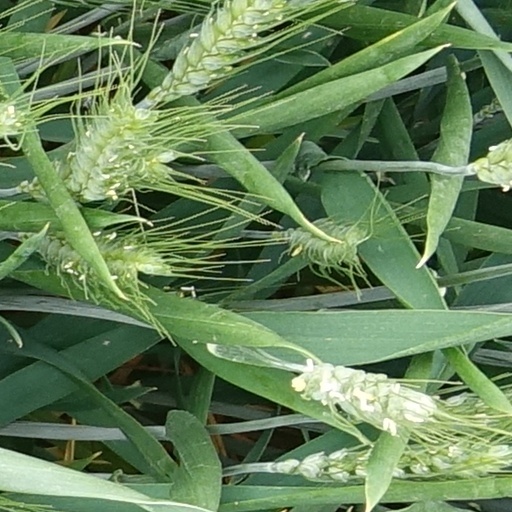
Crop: wheat